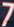
Number: 7